Pensacola, Florida

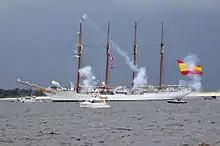
The Spanish Navy training ship "Juan Sebastian de Elcano" fires a 21-gun salute in honor of Pensacola's 450th anniversary in 2009.

On August 15, 1559, Tristán de Luna y Arellano landed with some 1,500 people on 11 ships from Veracruz, Mexico. The expedition was to establish an outpost, ultimately called "Santa María de Ochuse" by Luna, as a base for Spanish efforts to colonize Santa Elena (present-day Parris Island, South Carolina), but the colony was decimated by a hurricane on September 19, 1559, which killed an unknown number of sailors and colonists, sank six ships, grounded a seventh, and ruined supplies.